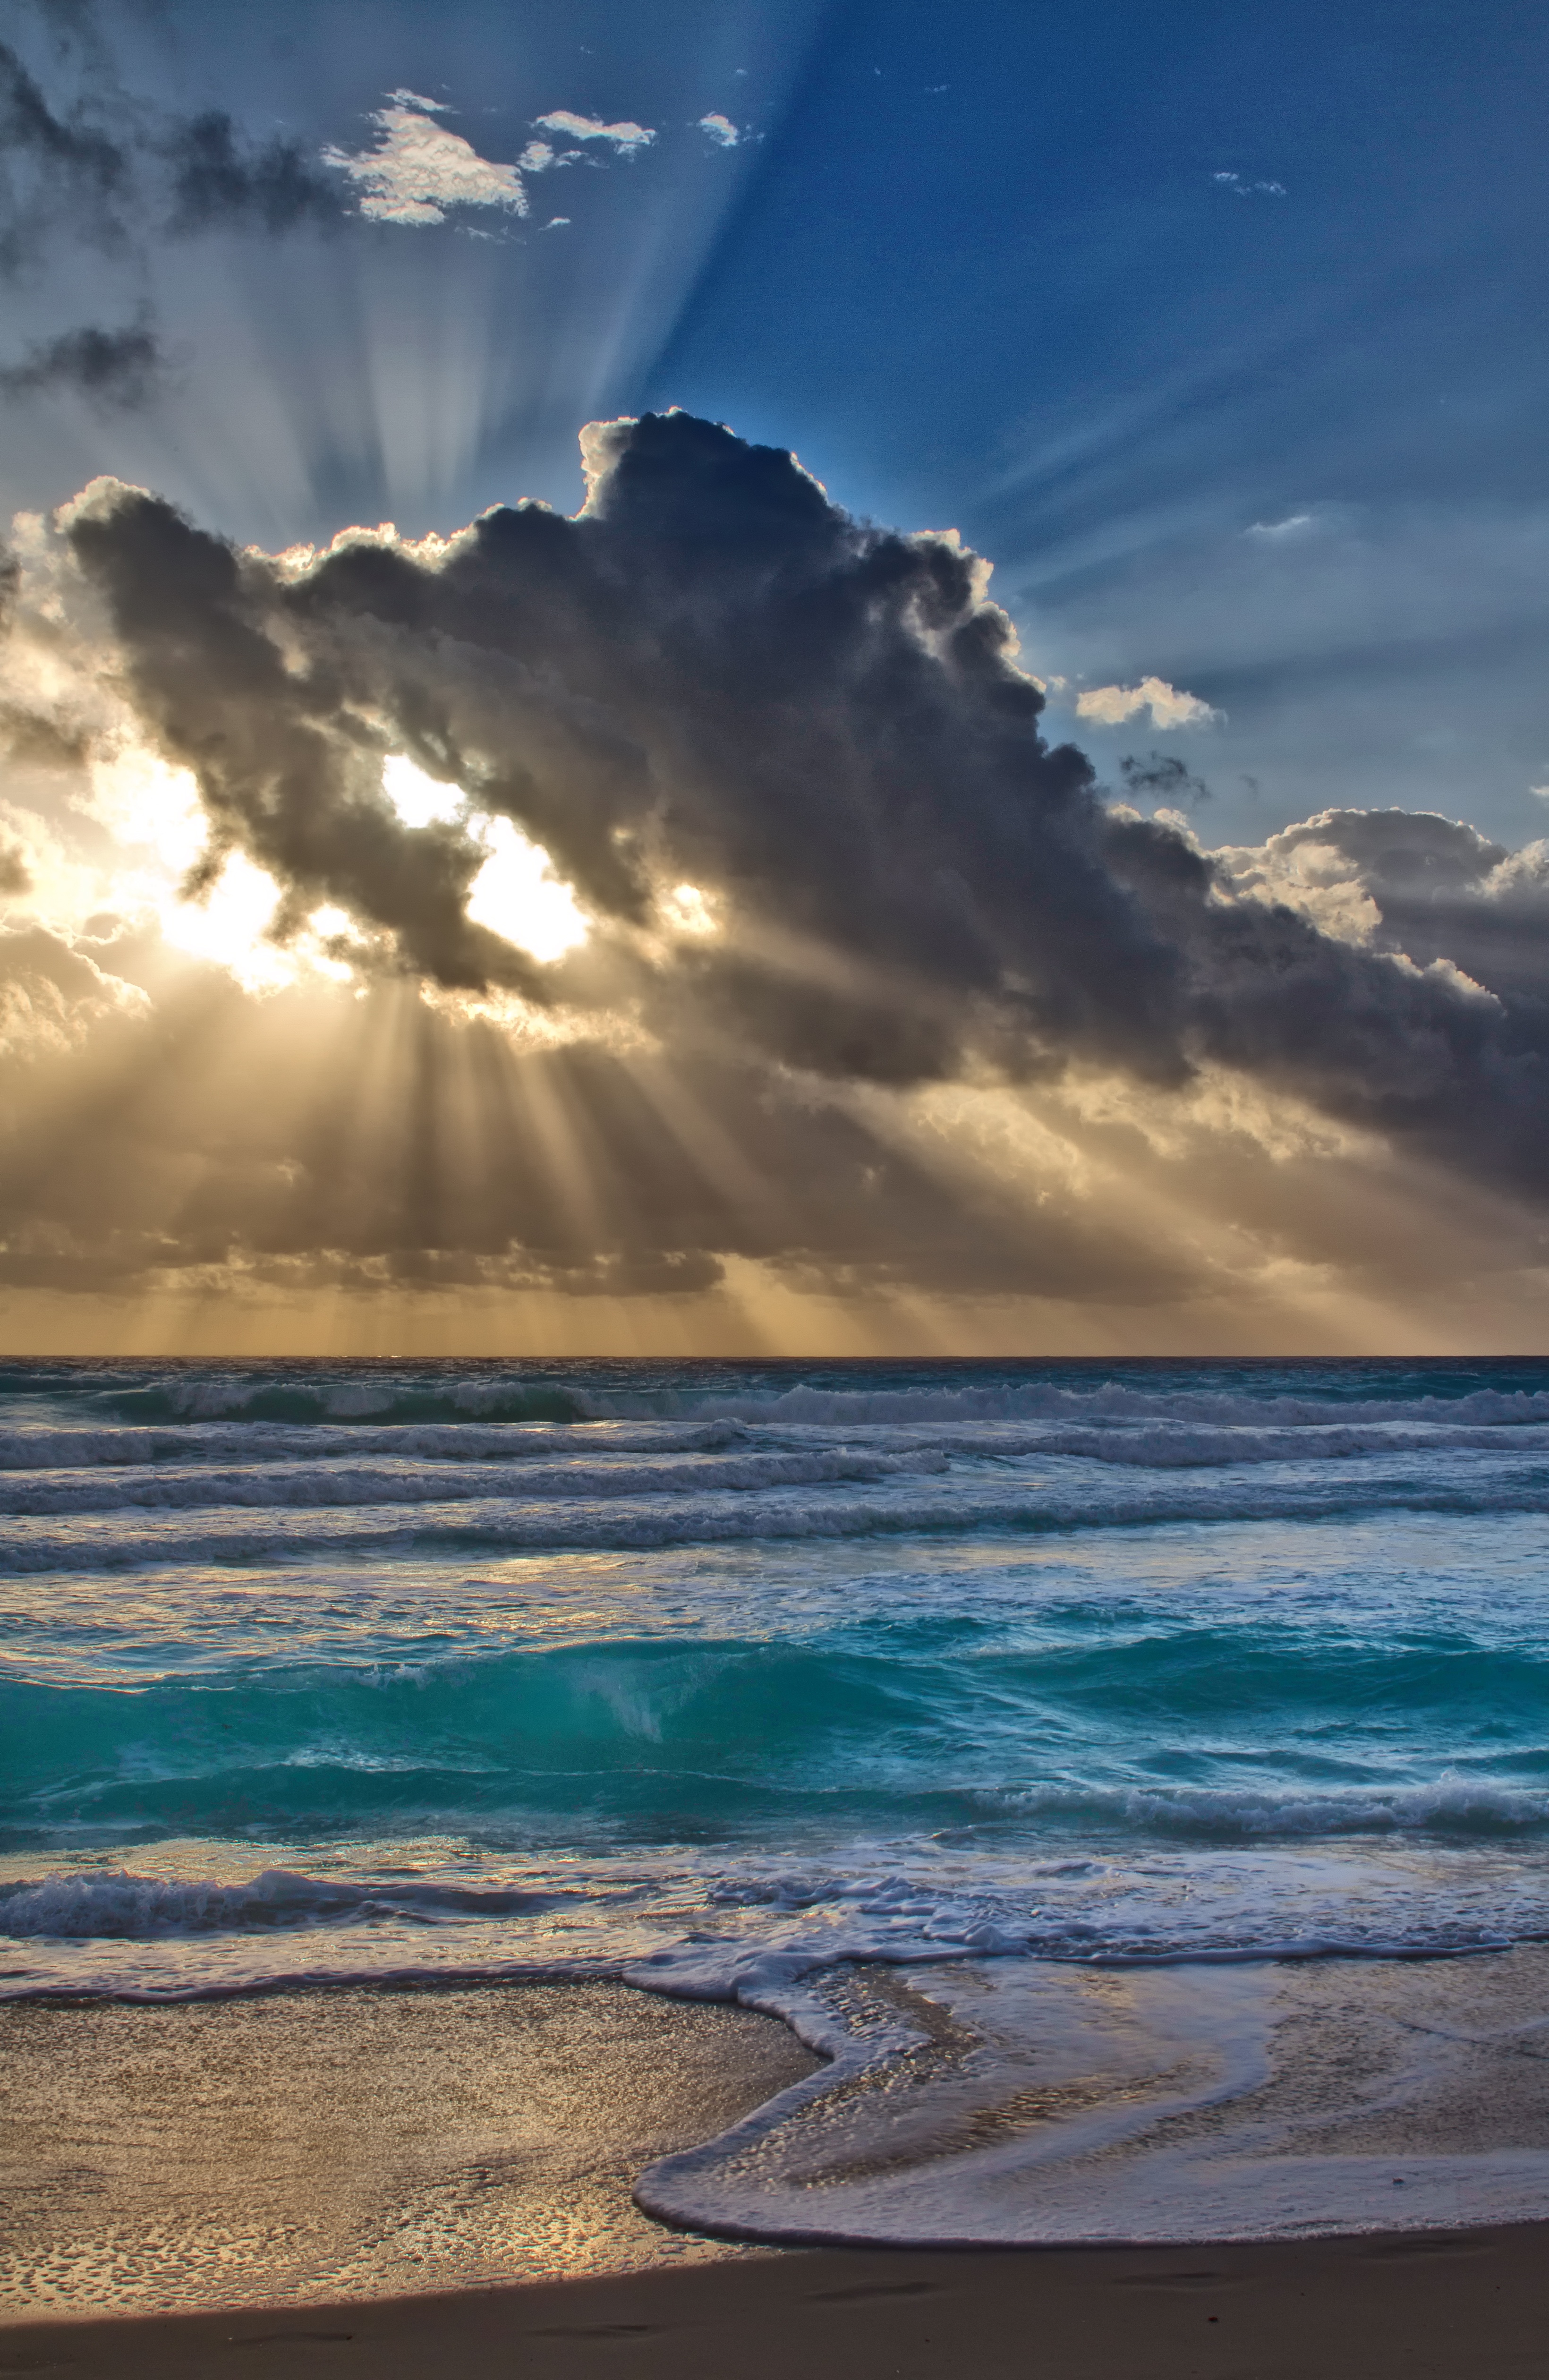
beach, landscape, sea, coast, sand, ocean, horizon, light, cloud, sky, sun, sunrise, sunset, sunlight, cloudy, morning, shore, wave, dawn, panorama, travel, dusk, evening, reflection, shine, blue, body of water, south, rays, vacancy, cancun, meteorological phenomenon, wind wave